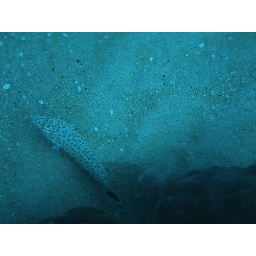
Spotted fish hiding in the sand